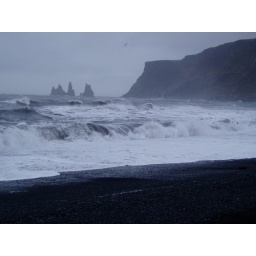
A volcanic black sand beach near the town of Vik on the southern tip of Iceland.